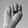
ASL letter: N